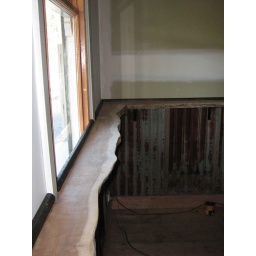
Blackwood shelf around pool table area